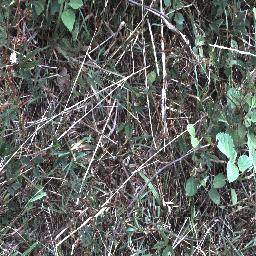
Label: negative